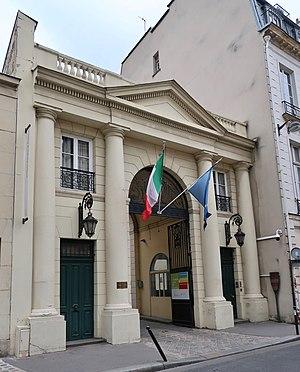
Hôtel de Galliffet, 50 rue de Varenne (Paris, 7e). Institut culturel italien de Paris.
L'Institut culturel italien, en italien Istituto Italiano di Cultura, est un organisme du ministère italien des Affaires étrangères, chargé de diffuser et de promouvoir la langue et la culture italiennes. Il est situé au hôtel de Galliffet, 50 de rue de Varenne dans le 7ᵉ arrondissement de Paris et a été inauguré en 1962. Parmi ses principaux objectifs se trouvent l'organisation de cours de langue et de culture italiennes et la réalisation d'initiatives culturelles qui ont pour thème l'Italie, sa vie culturelle, artistique et scientifique.
Les panneaux « Histoire de Paris » sont des panneaux d'information installés dans les rues de Paris devant certains des monuments parisiens.